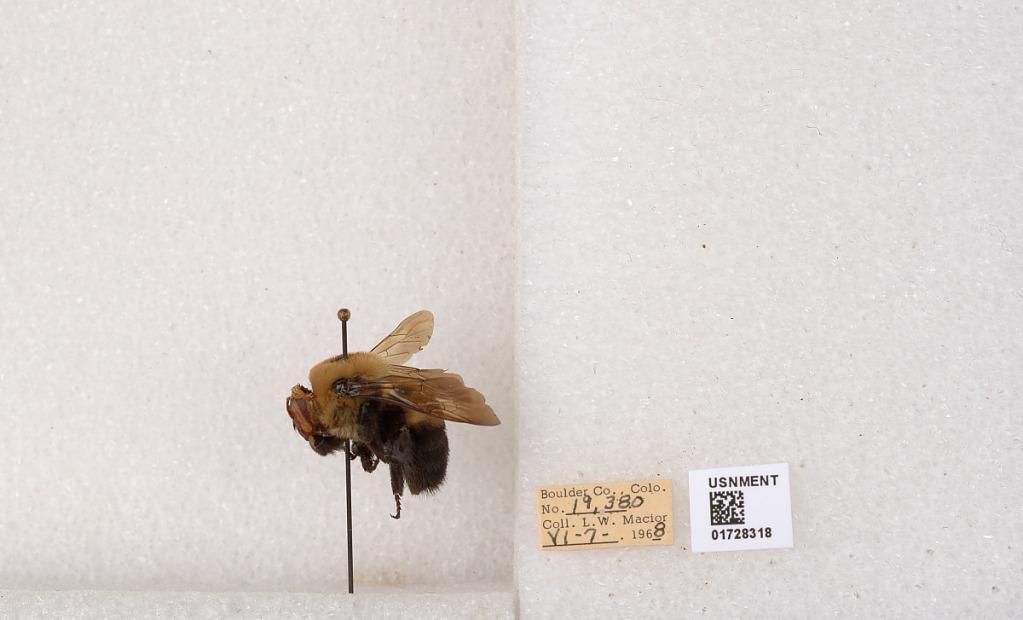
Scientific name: Bombus (Separatobombus) griseocollis (De Geer)
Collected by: L. Macior
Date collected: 1968-6-7
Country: United States
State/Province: Colorado
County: Boulder
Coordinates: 40.0925, -105.358